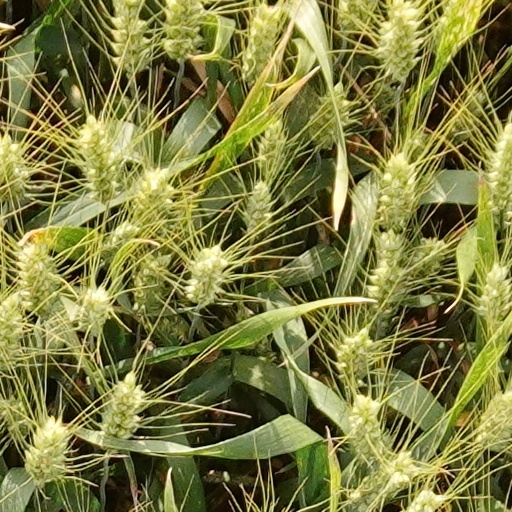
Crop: wheat